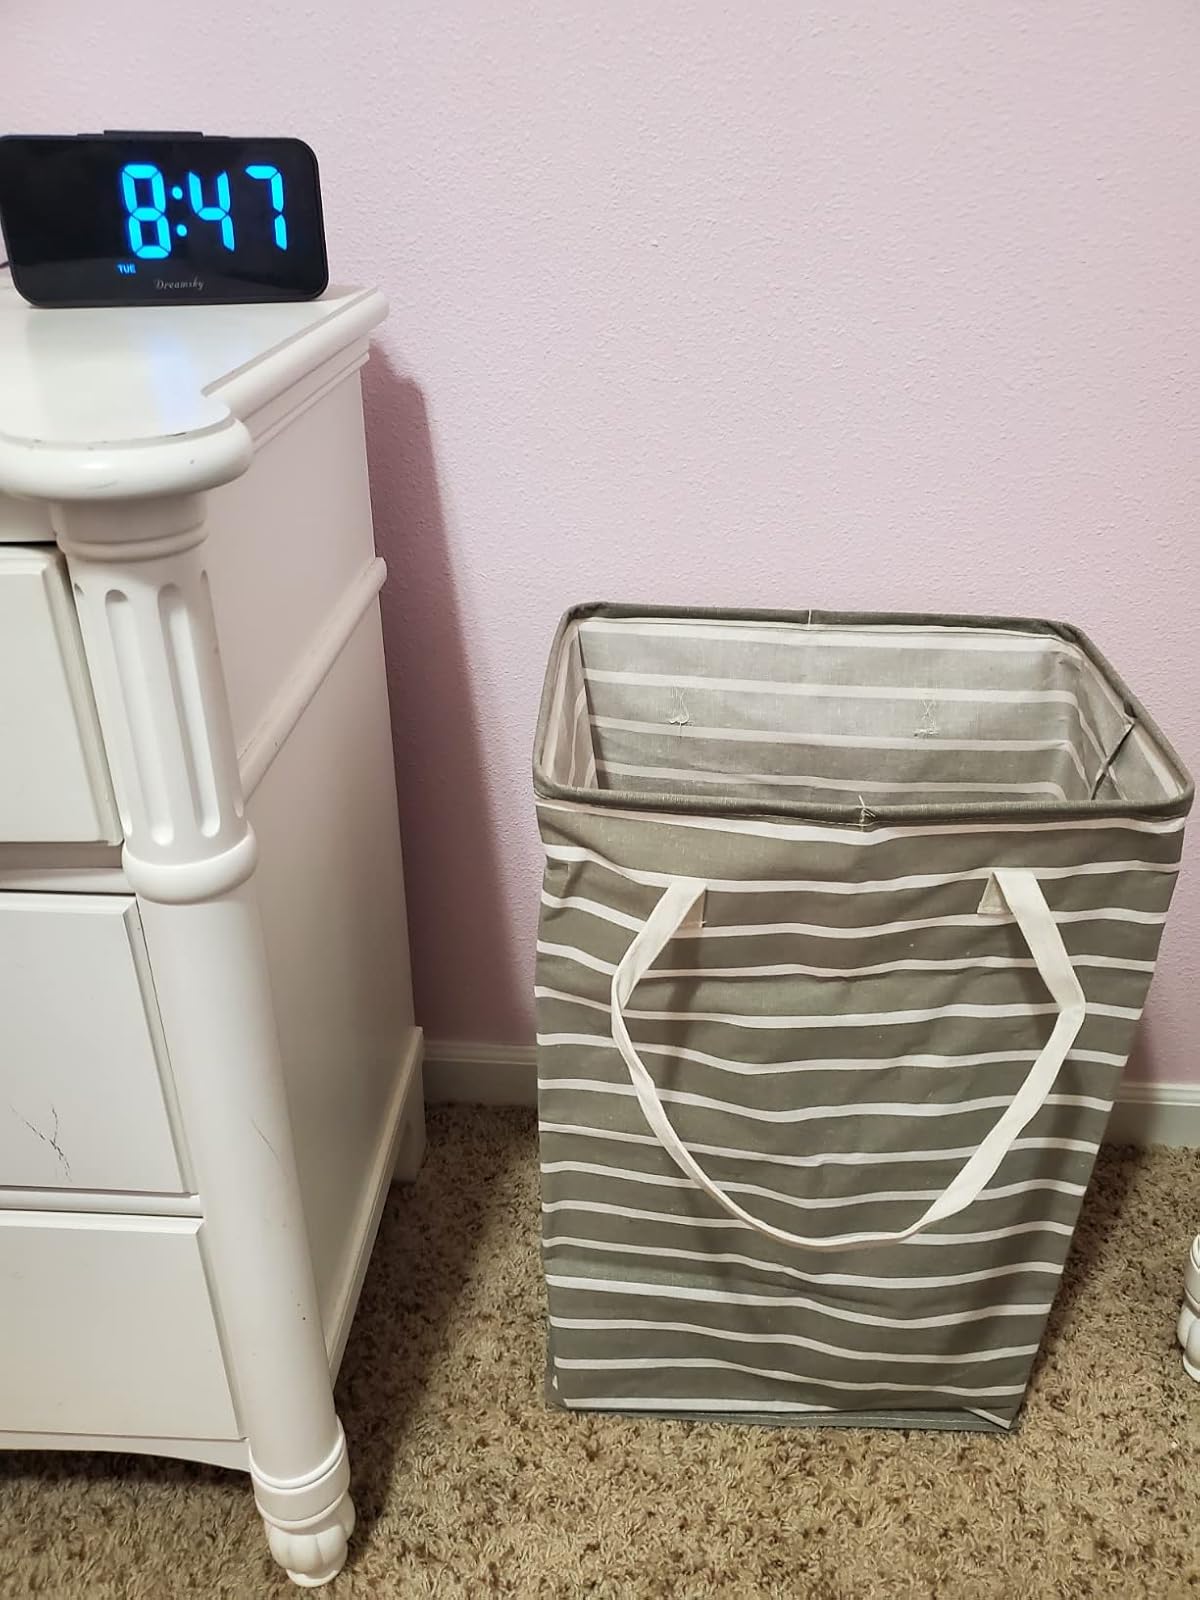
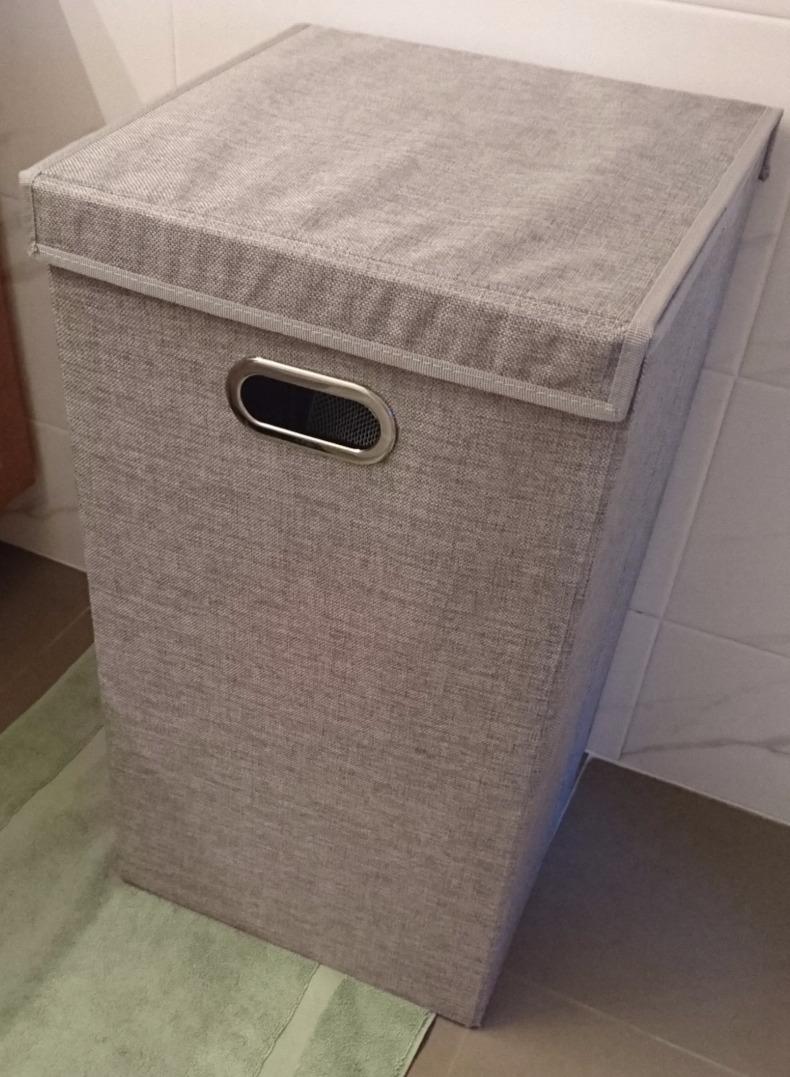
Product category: items_hamper
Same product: no